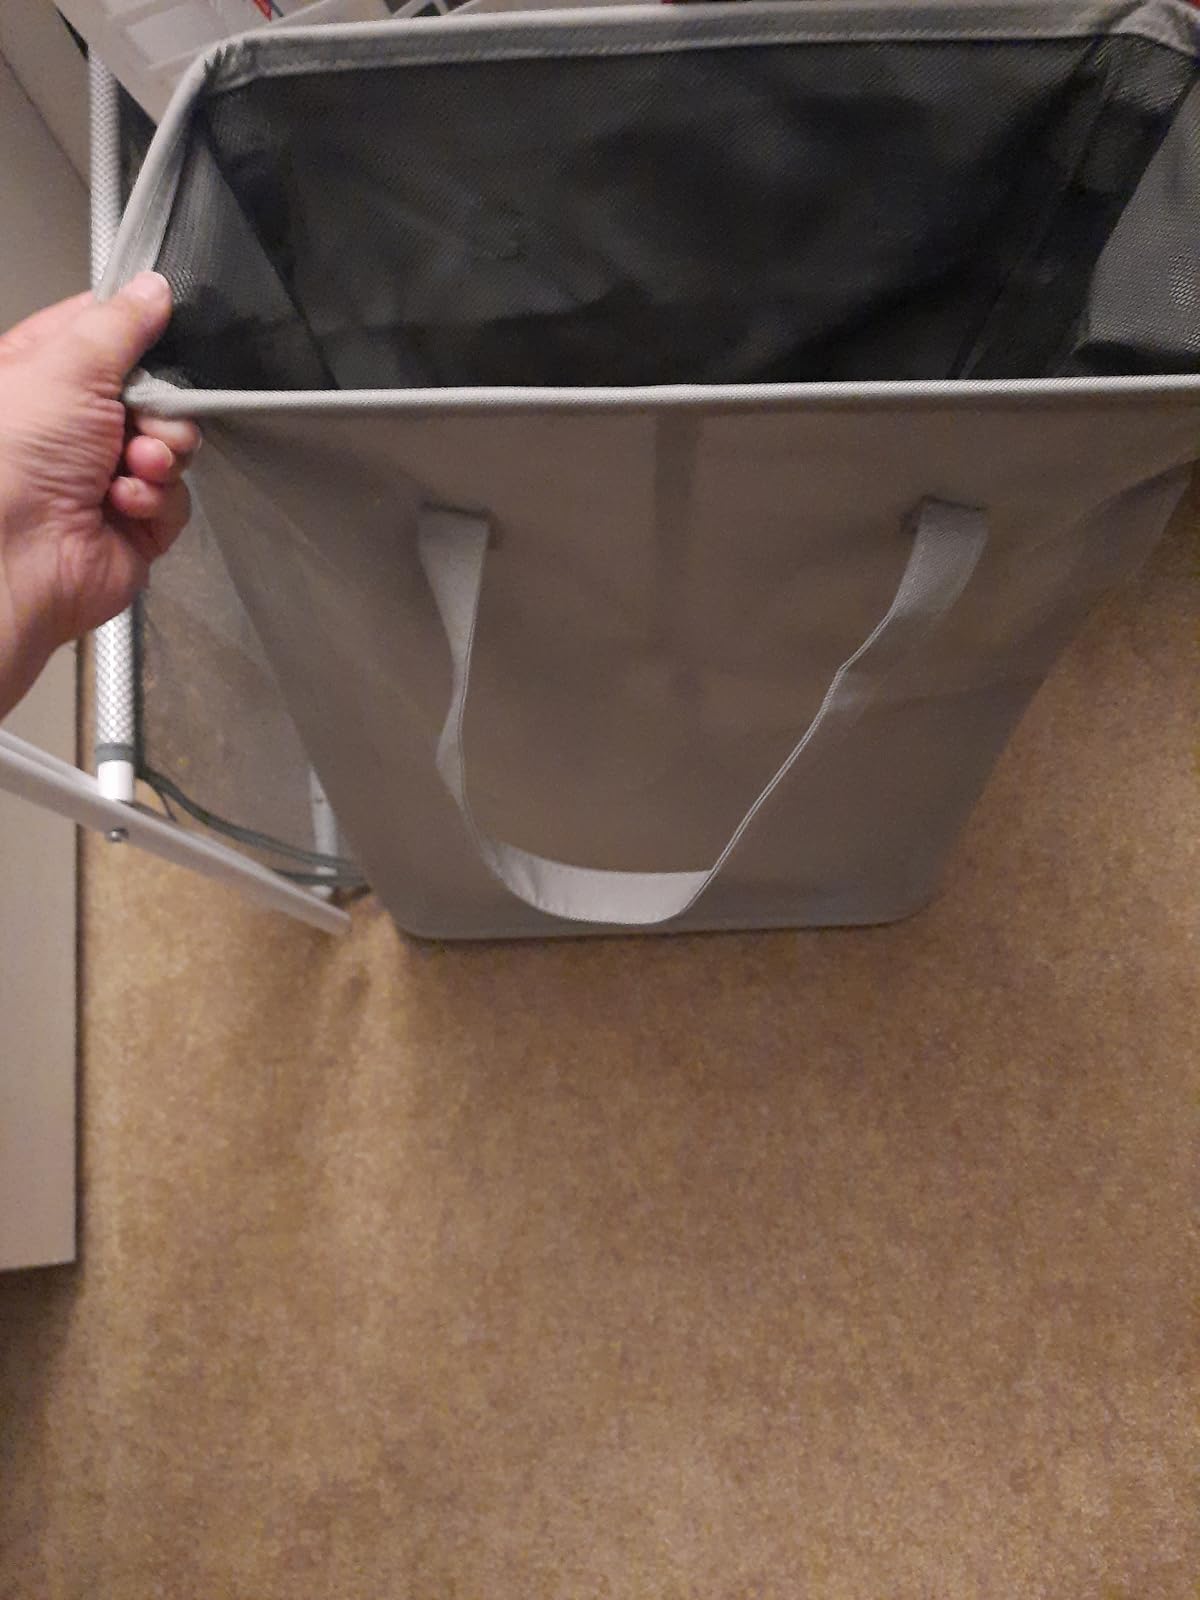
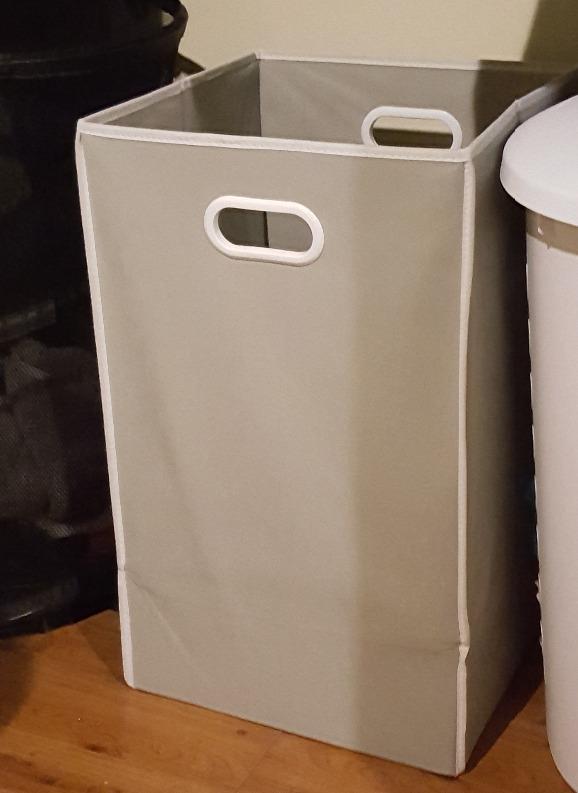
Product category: items_hamper
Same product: no